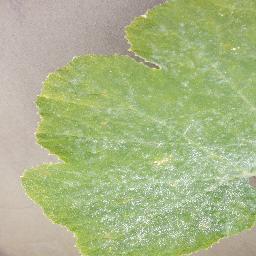
Label: Squash___Powdery_mildew